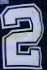
Number: 2